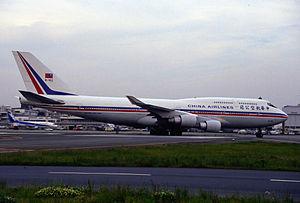
"La politique étrangère de la République de Chine, dénommée ""Taïwan"" par de nombreux États, sont les relations entre la République de Chine et les autres pays. La République de Chine est reconnue par 16 des 193 États membres des Nations unies, ainsi que par le Saint-Siège. En plus de ces relations, la République de Chine entretient des relations non officielles avec 57 membres de l'ONU via ses bureaux de représentation et ses consulats. Le passeport taïwanais a des accords d'exemption de visa avec 124 pays et Hong Kong en 2018.